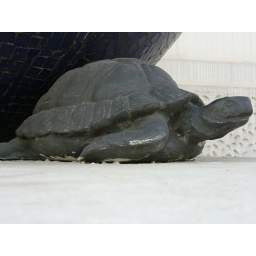
four of these carry the huge flower pots in front of the sezession building